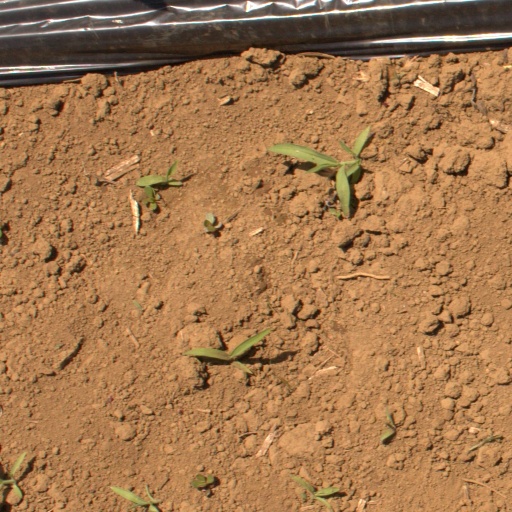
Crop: Jerusalem artichoke